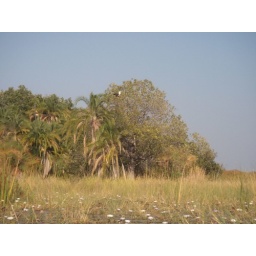
None of this was land it was all plants growing in the water and we pushed our way through in the boats